Karin Månsdotter

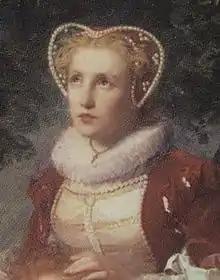
Karin as Erik Johan Löfgren imagined her in 1864

Karin seems to have entered into a relationship with Erik in the spring of 1565. The position seems to have been quite official, as she was given expensive clothes and appeared with him openly at court, and was given her own apartment and servants. In the summer of 1565, she belonged to the king's retinue to Skara, where she was provided for from the bailiff's provision for the warfaring army, which was otherwise reserved for the army, and illustrates her new status. The royal accounts states that she was given a new and expensive wardrobe and her own staff, among them her own former employer: Karin, the wife of Gert Cantor. When her daughter Sigrid was born in 1566, she was treated as a legitimate princess. Before this the king had several mistresses in parallel, such as Agda Persdotter and Doredi Valentinsdotter, but when Karin entered his life, he dismissed them all. She also received education and learned to read and write. His treatment of her caused much astonishment. The ideas of the time suggested witchcraft and love potions to explain the deep attachment.